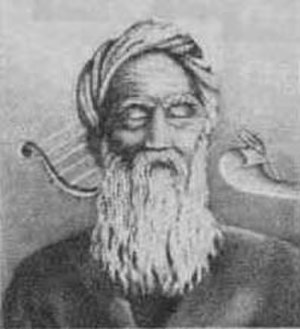
Persere
Rudaki
"Persere eller persiske folk er den del af det iranske folk, som taler moderne persisk og andre, nært beslægtede, iranske dialekter og sprog. De persisktalende folks oprindelse kan spores til de gamle iranske folk, som var en del af den indo-iranske sproggruppe, der selv var en del af den større, indoeuropæiske sproggruppe. Den synonyme brug af iransk og persisk er foregået i århundreder. Disse betegnelser har været anvendt både synonymt og komplementært siden oldtiden, dvs. om flere gamle iranske folk såsom perserne, mederne, baktrierne, partherne og avestafolkene, der betragtede sig som en del af den større, iranske gruppe. Over for dette står den moderne sprogforskning, der bruger ""iransk"" som det bredere begreb, der omfatter både persisk og de beslægtede iranske sprog og etniske grupper.